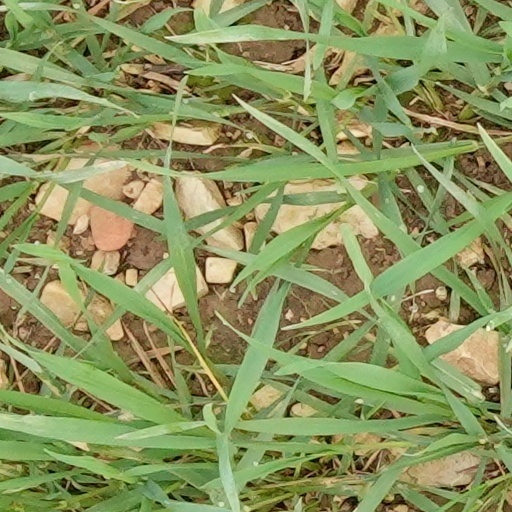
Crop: wheat